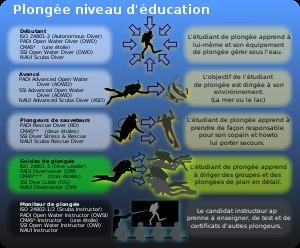
Un moniteur ou une monitrice de plongée est une personne chargée d’enseigner ou encadrer la pratique de la plongée.
PADI Rescue Diver est une certification délivrée par l'organisation internationale de plongée sous-marine PADI. Elle permet, dans les structures commerciales PADI situées hors de France, de pouvoir pratiquer la plongée en scaphandre autonome en plongeant avec un binôme de même niveau.
PADI Open Water Diver est une certification délivrée par l'organisation de plongée sous-marine nord-américaine PADI. Elle certifie que le plongeur est capable de pratiquer la plongée en scaphandre autonome en plongeant avec un binôme de même niveau sans être supervisé par un professionnel. La profondeur maximale recommandée par PADI
Le PADI Divemaster est une certification professionnelle délivrée par l'organisation internationale PADI.